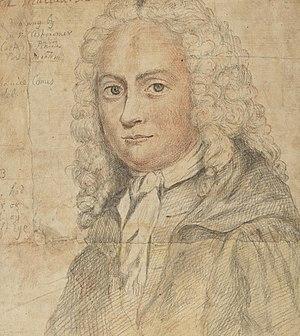
Le sphéroïde de Clairaut est un modèle de la forme de la Terre donné en 1743 par Alexis Clairaut. Dans ce modèle, la Terre n'est plus une sphère parfaite, mais est aplatie aux pôles, conformément aux prévisions données par Isaac Newton en 1687. Par ce modèle, Clairaut contribue à imposer les idées de Newton en France, alors qu'elles y étaient encore contestées.